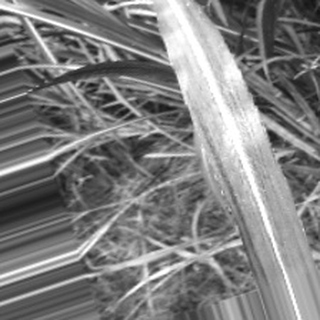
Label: sugarcane_bacterial_blight